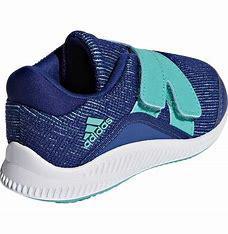
Brand: Adidas
Model: Fortarun